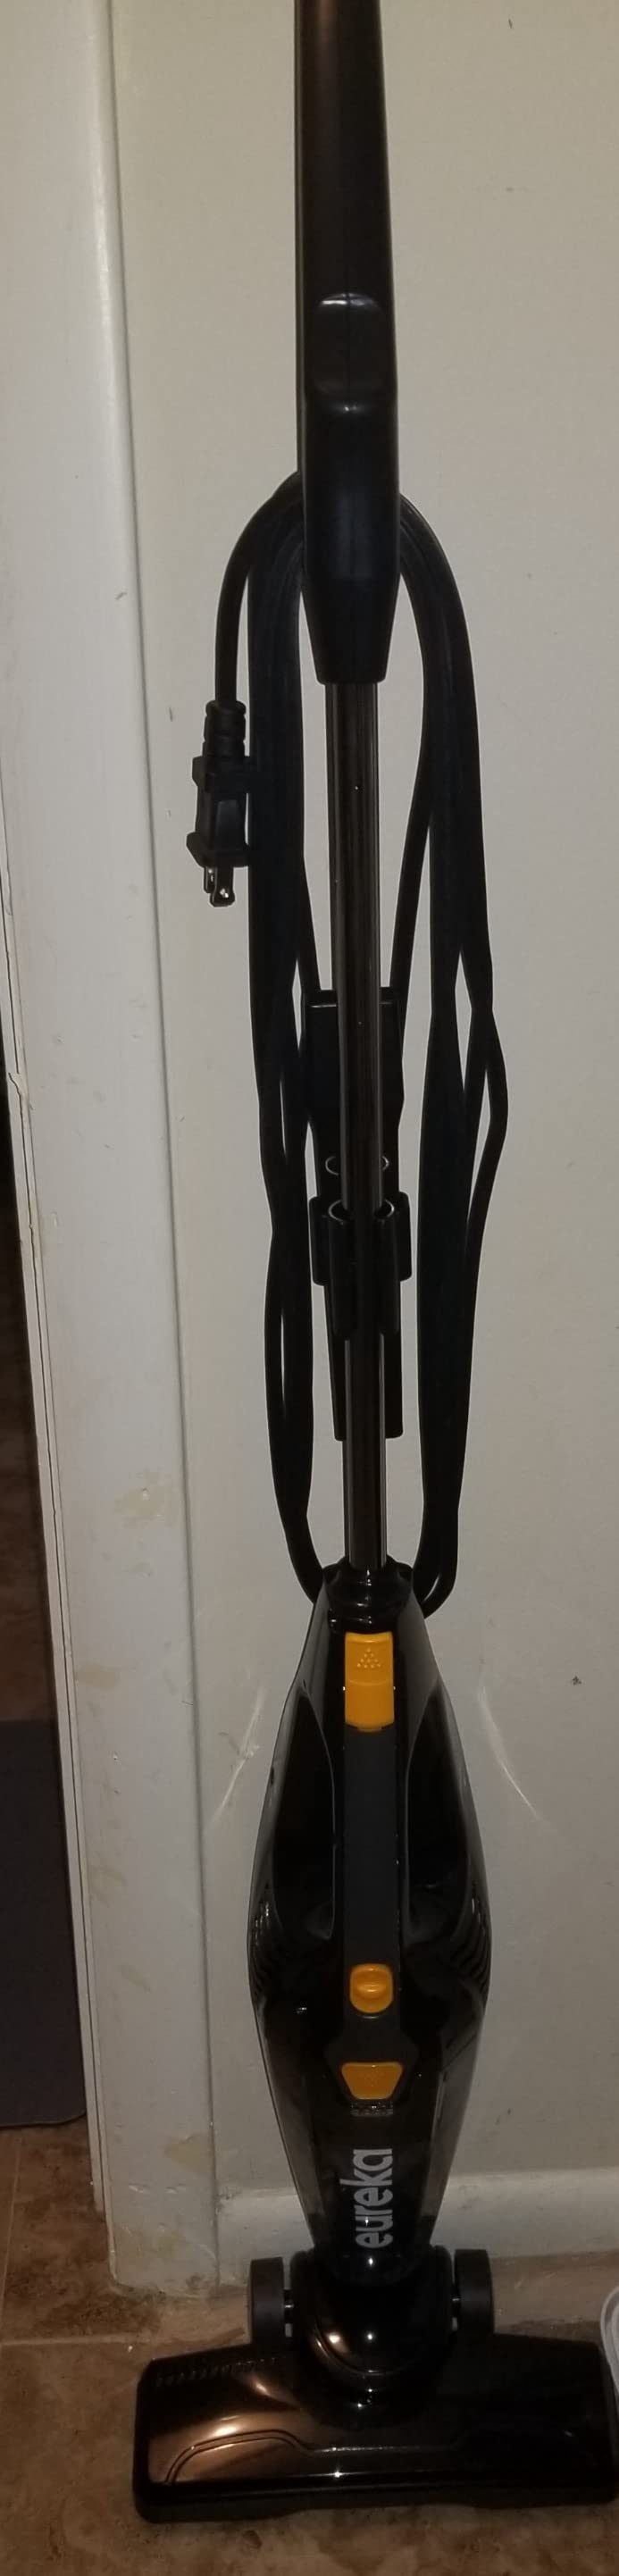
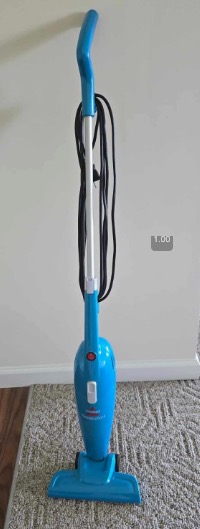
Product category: items_vacuum
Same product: no